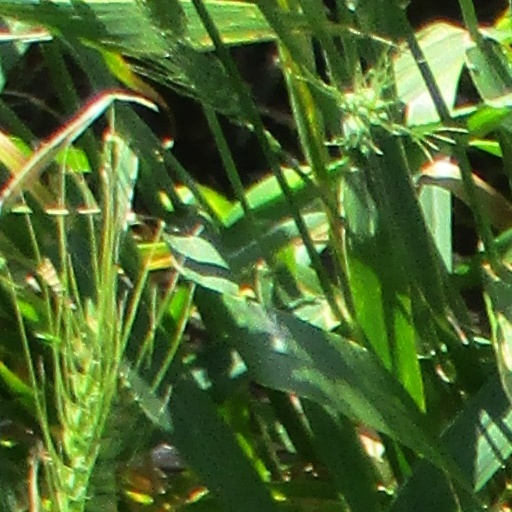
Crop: wheat